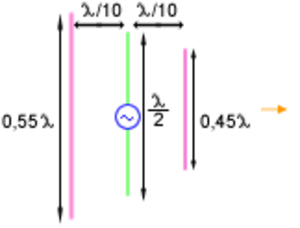
Hidetsugu Yagi est un ingénieur électricien japonais. Travaillant à l'université du Tōhoku, il rédige plusieurs articles en anglais qui introduisent les principes d'un nouveau type d'antenne mis au point par son collègue Shintarō Uda.